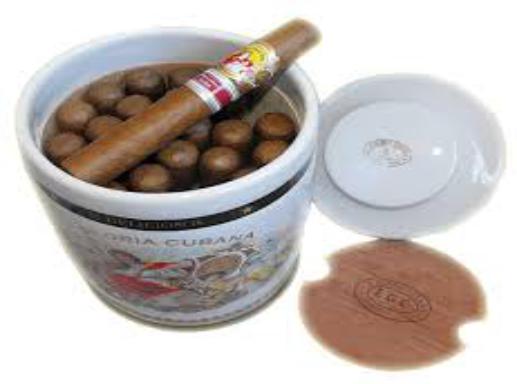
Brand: La Gloria Cubana
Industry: Necessities